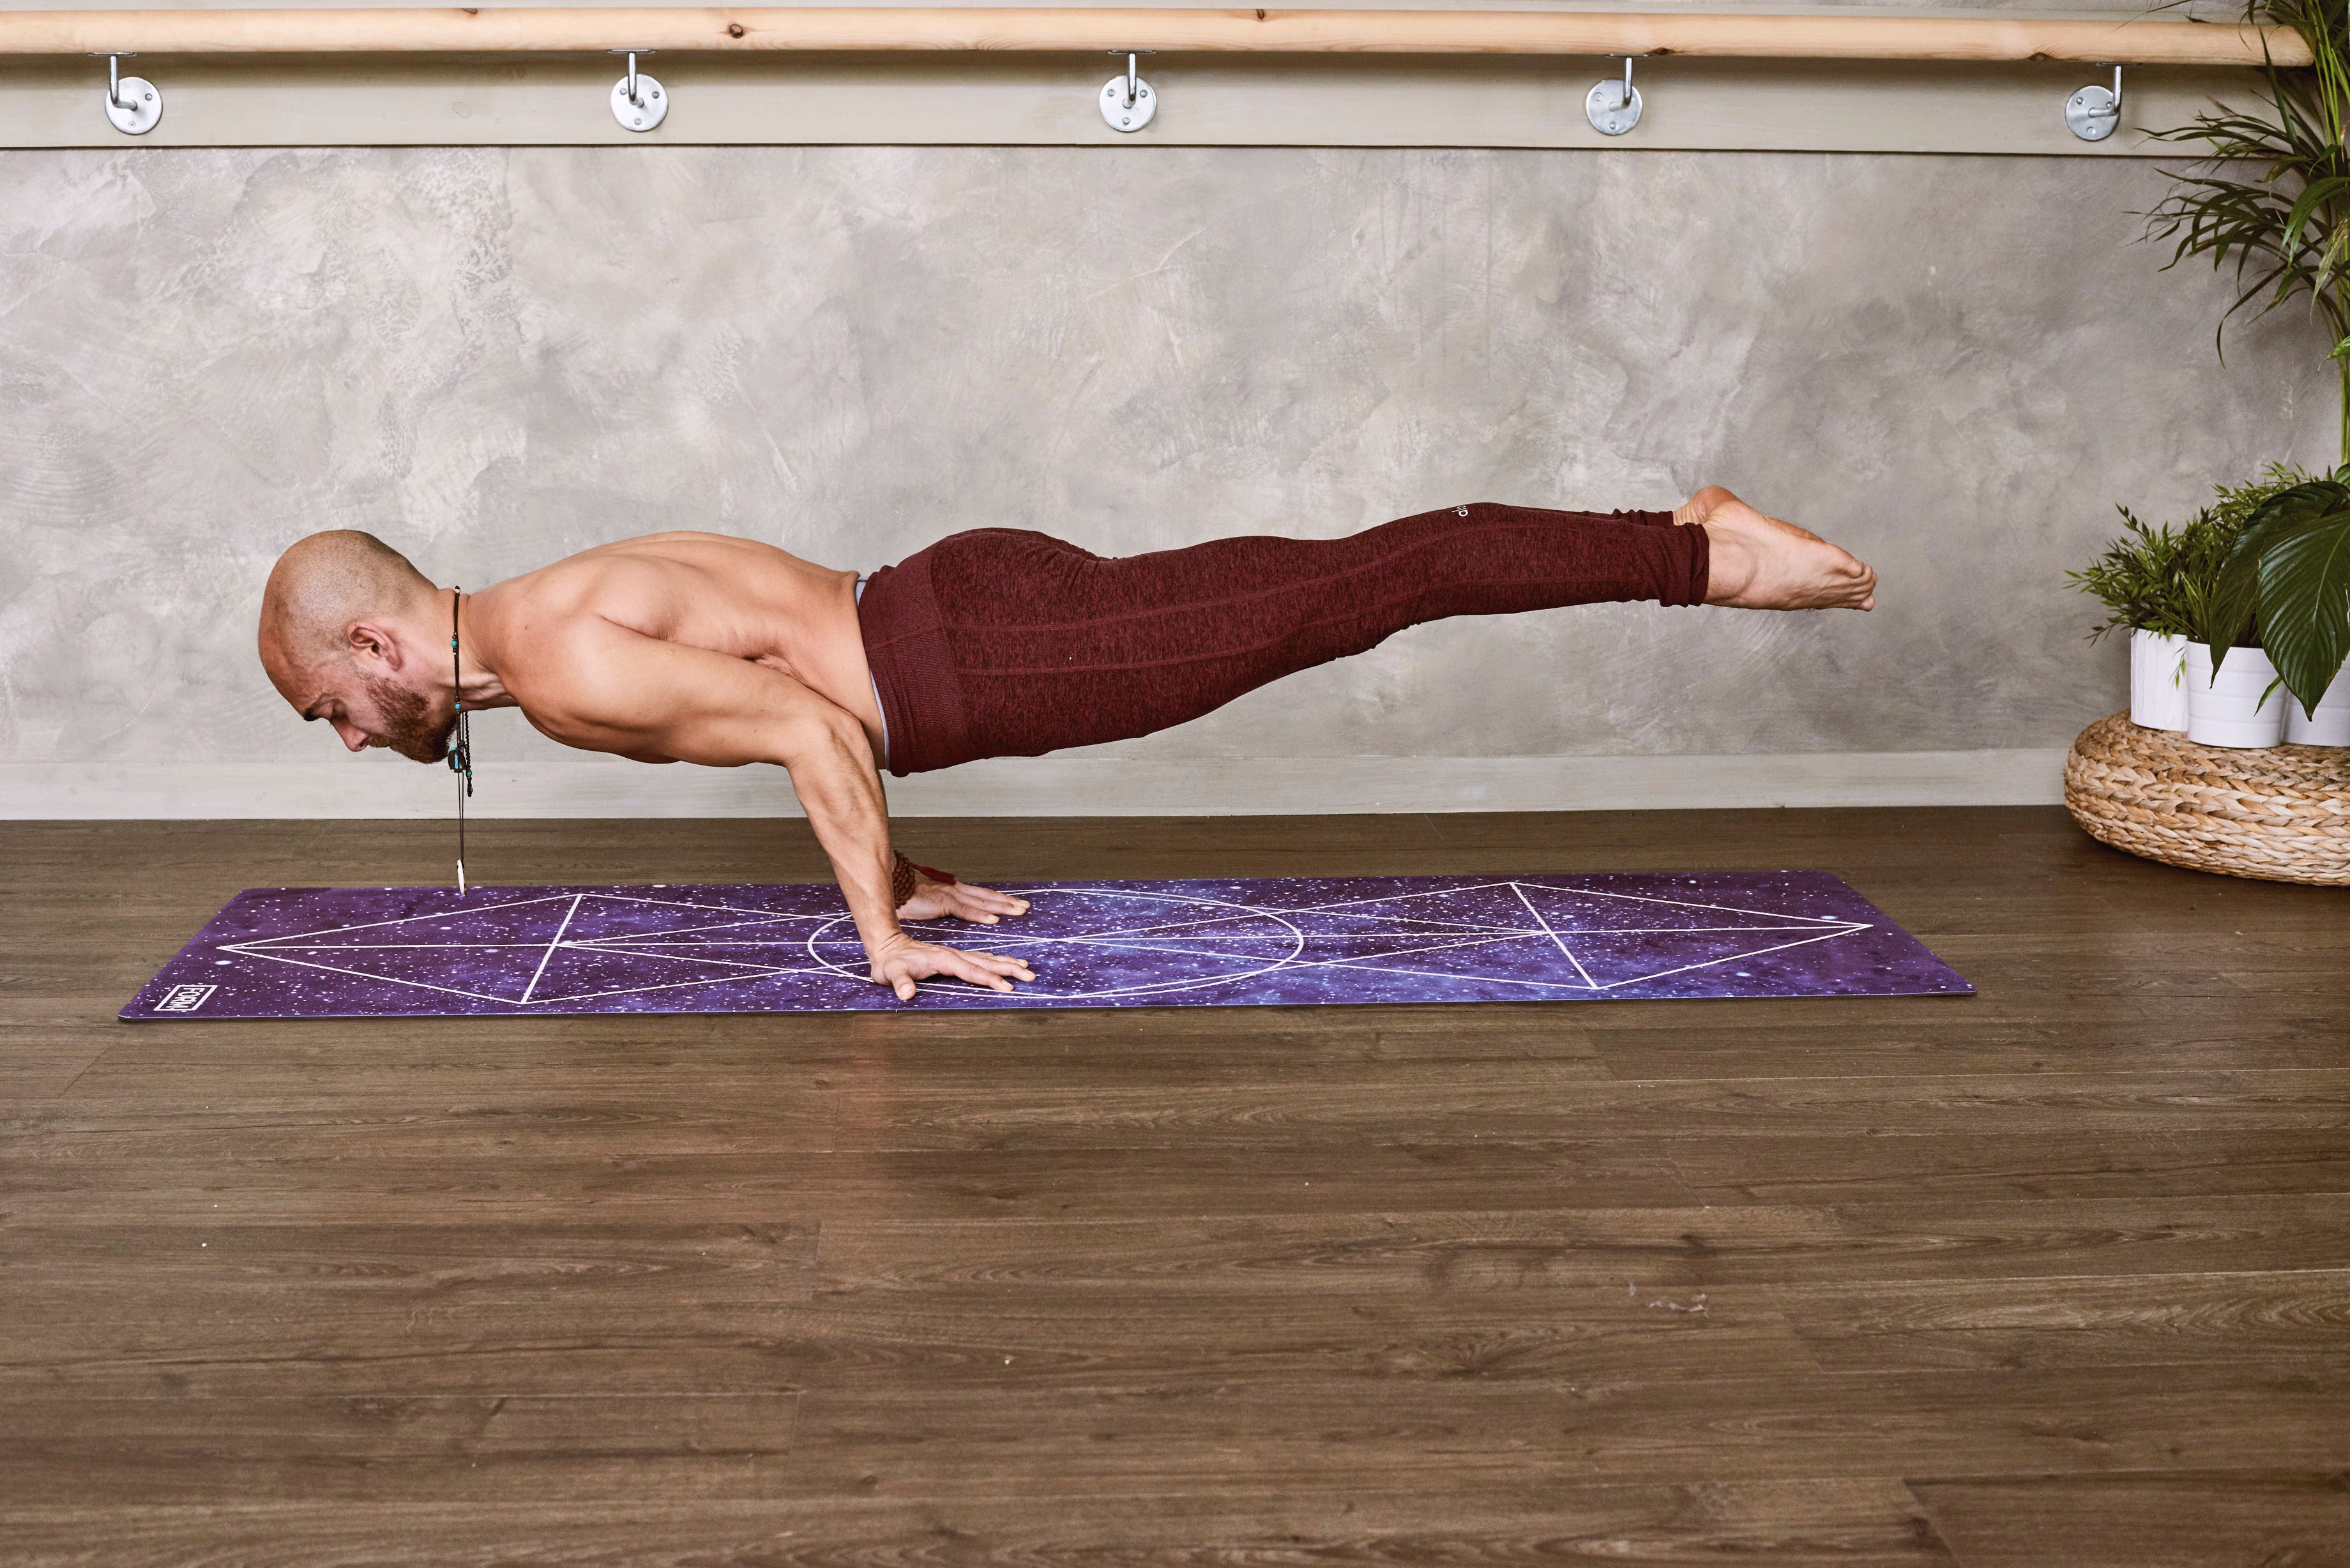
physical fitness, yoga mat, arm, shoulder, joint, leg, yoga, mat, plank, exercise, stretching, press up, knee, human body, muscle, floor, flooring, chest, balance, trunk, sportswear, abdomen, individual sports, yoga pant, hip, thigh